The Spider Labyrinth

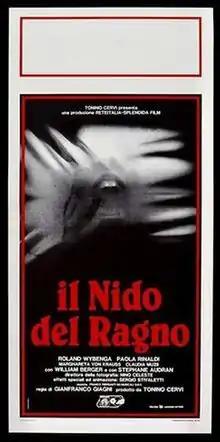

The Spider Labyrinth is a 1988 Italian horror film directed by Gianfranco Giagni.